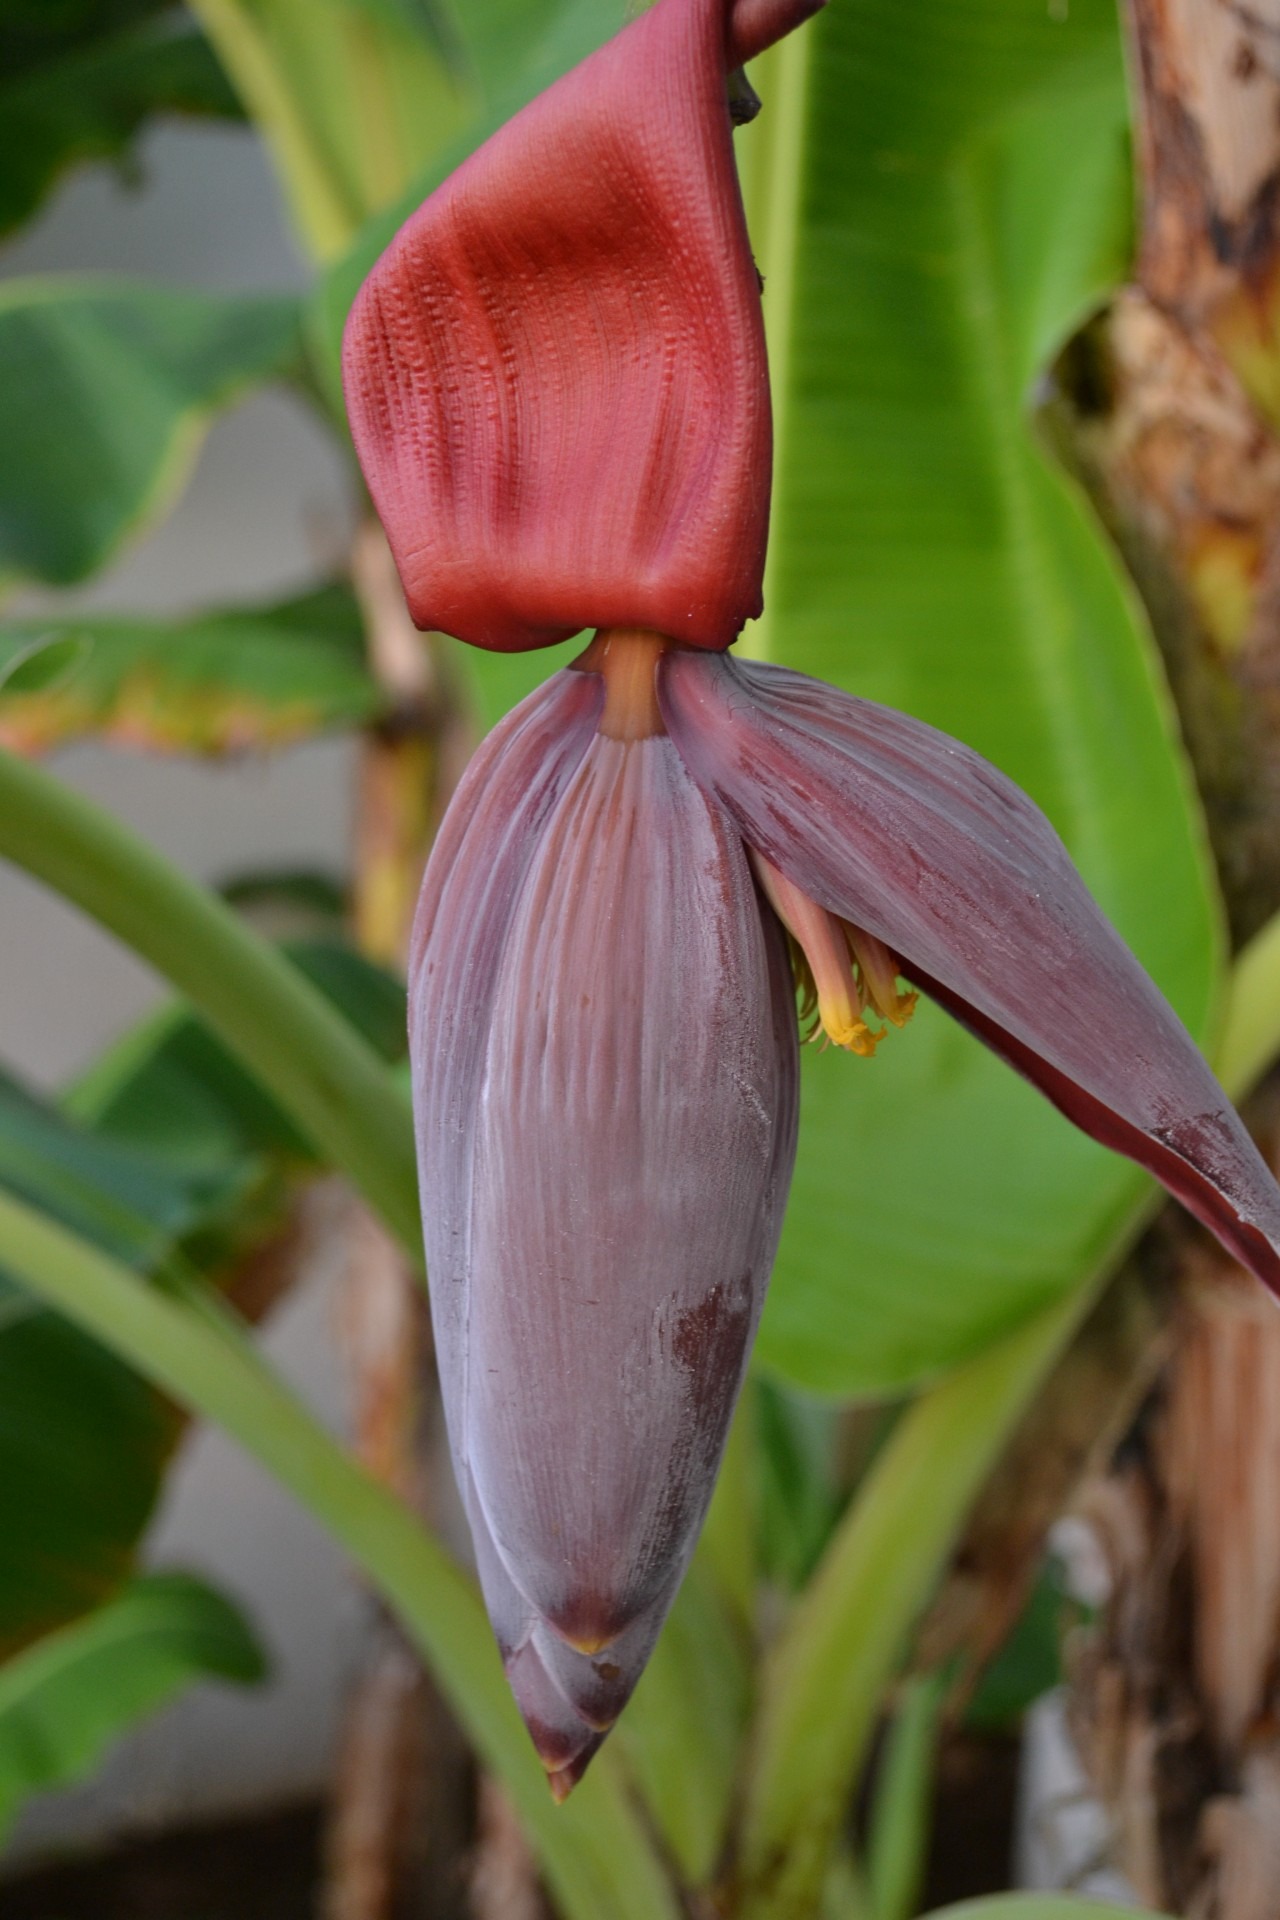
blossom, plant, stem, leaf, flower, petal, bloom, floral, environment, herb, natural, botany, agriculture, banana, flora, botanical, wildflower, outdoors, vegetation, eye, horticulture, organic, cypripedium, flowering plant, plant stem, land plant, flower banana